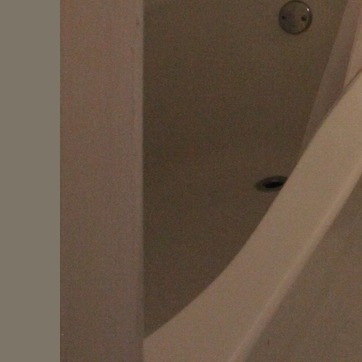
Material: ceramic